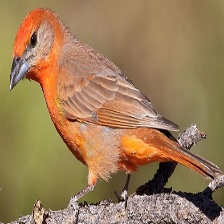
Species: HEPATIC TANAGER
Scientific name: PIRANGA FLAVA